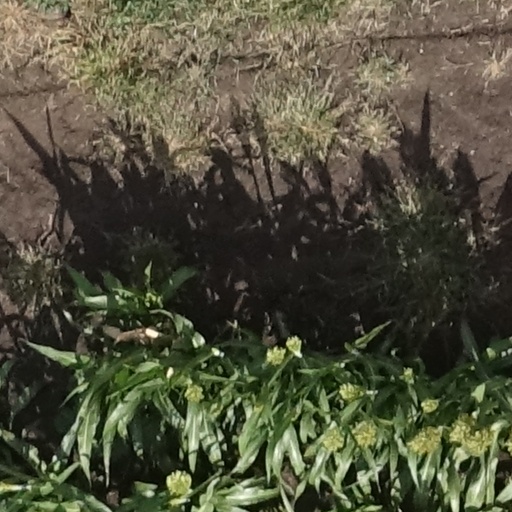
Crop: sorghum